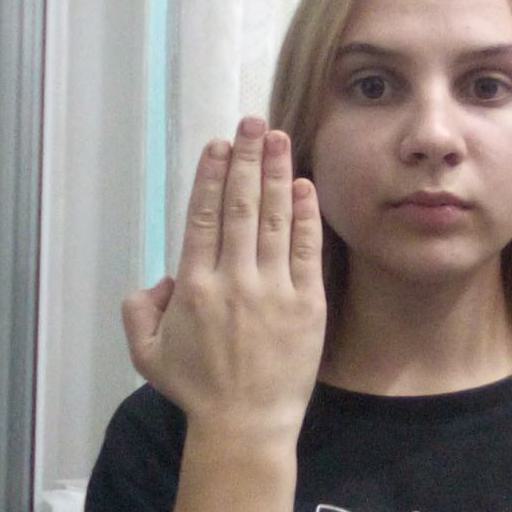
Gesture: stop_inverted